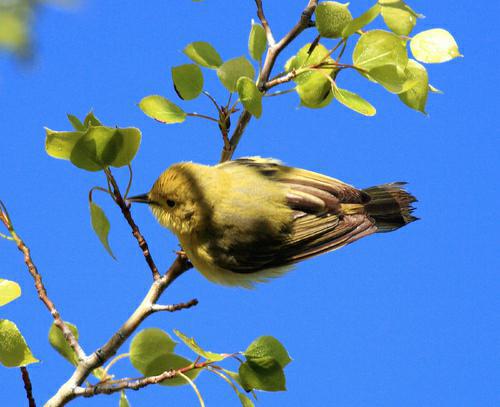
A photo of a yellow warbler